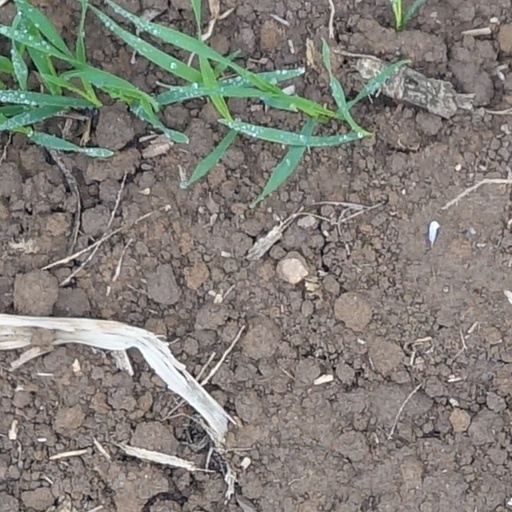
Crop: wheat